Khwarazm

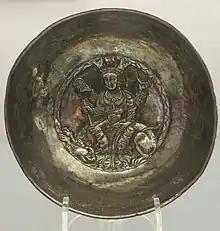
Silver bowl from Khwarezm depicting a four-armed goddess seated on a lion, possibly Nana. Dated 658 AD, British Museum. The bowl is similar to that of the Sassanians, who were ruling the region since early 200's. It displays a fusion of Roman-Hellenistic, Indian and Persian cultural influencies.

Under Shapur I, the Sasanian Empire spread as far as Khwarezm. Yaqut al-Hamawi verifies that Khwarezm was a regional capital of the Sassanid empire. When speaking of the pre-Islamic ""khosrau" of Khwarezm", the Islamic "amir of Khwarezm", or even the Khwarezmid Empire, sources such as Al-Biruni and Ibn Khordadbeh and others clearly refer to Khwarezm as being part of the Iranian (Persian) empire. During the reign of Khosrow II, extensive areas of Khwarezm were conquered.